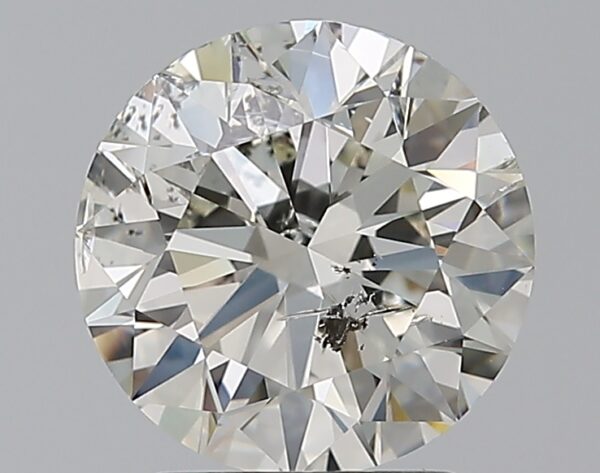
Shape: round
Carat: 2
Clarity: SI2
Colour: H
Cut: EX
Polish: EX
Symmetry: EX
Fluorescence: N
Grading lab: IGI
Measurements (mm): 8.04 x 7.98 x 4.97